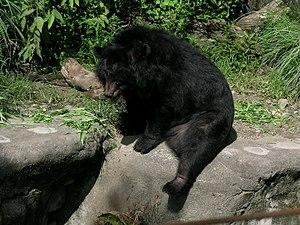
Les monts Kubiki sont un massif montagneux qui s'étend à travers les préfectures de Nagano et Niigata, sur l'île de Honshū au Japon.
Un animal national est un animal choisi par une communauté comme son emblème en raison de sa représentativité, soit parce qu'il est caractéristique du territoire considéré, soit encore pour la Nouvelle Zélande le kiwi. Certains pays ont plusieurs animaux nationaux.